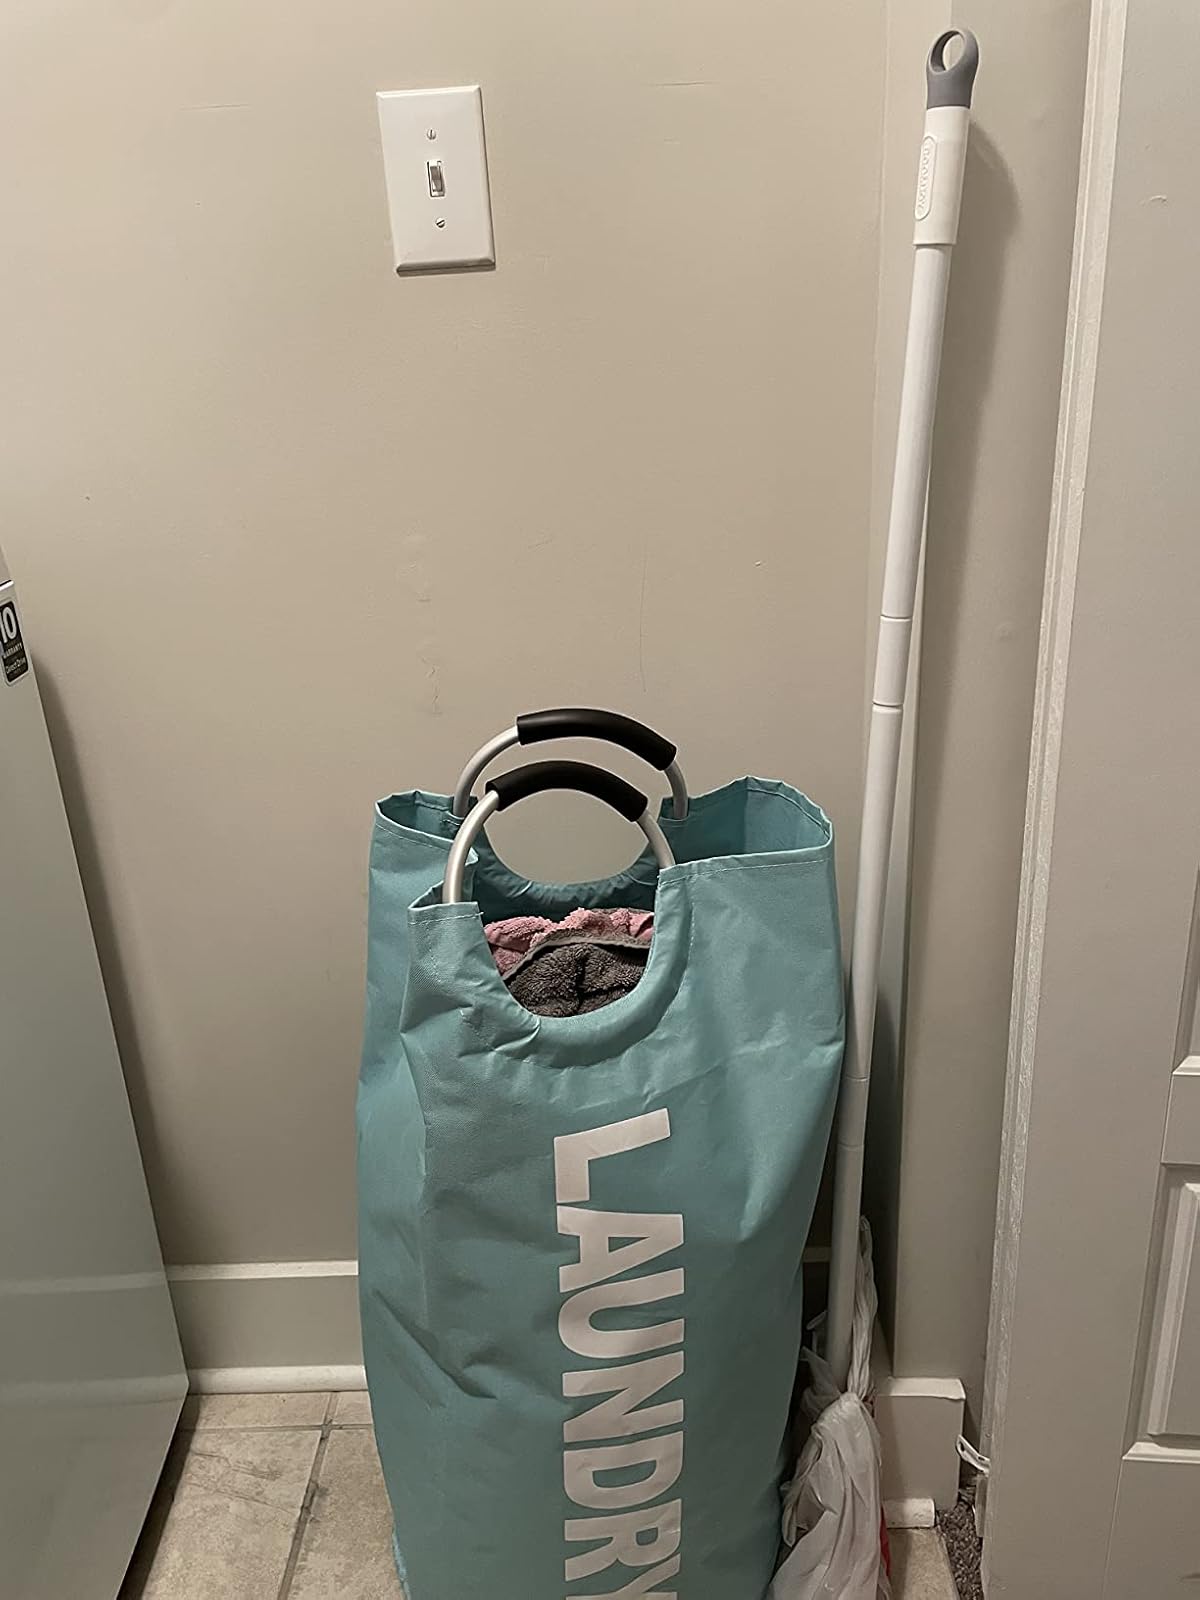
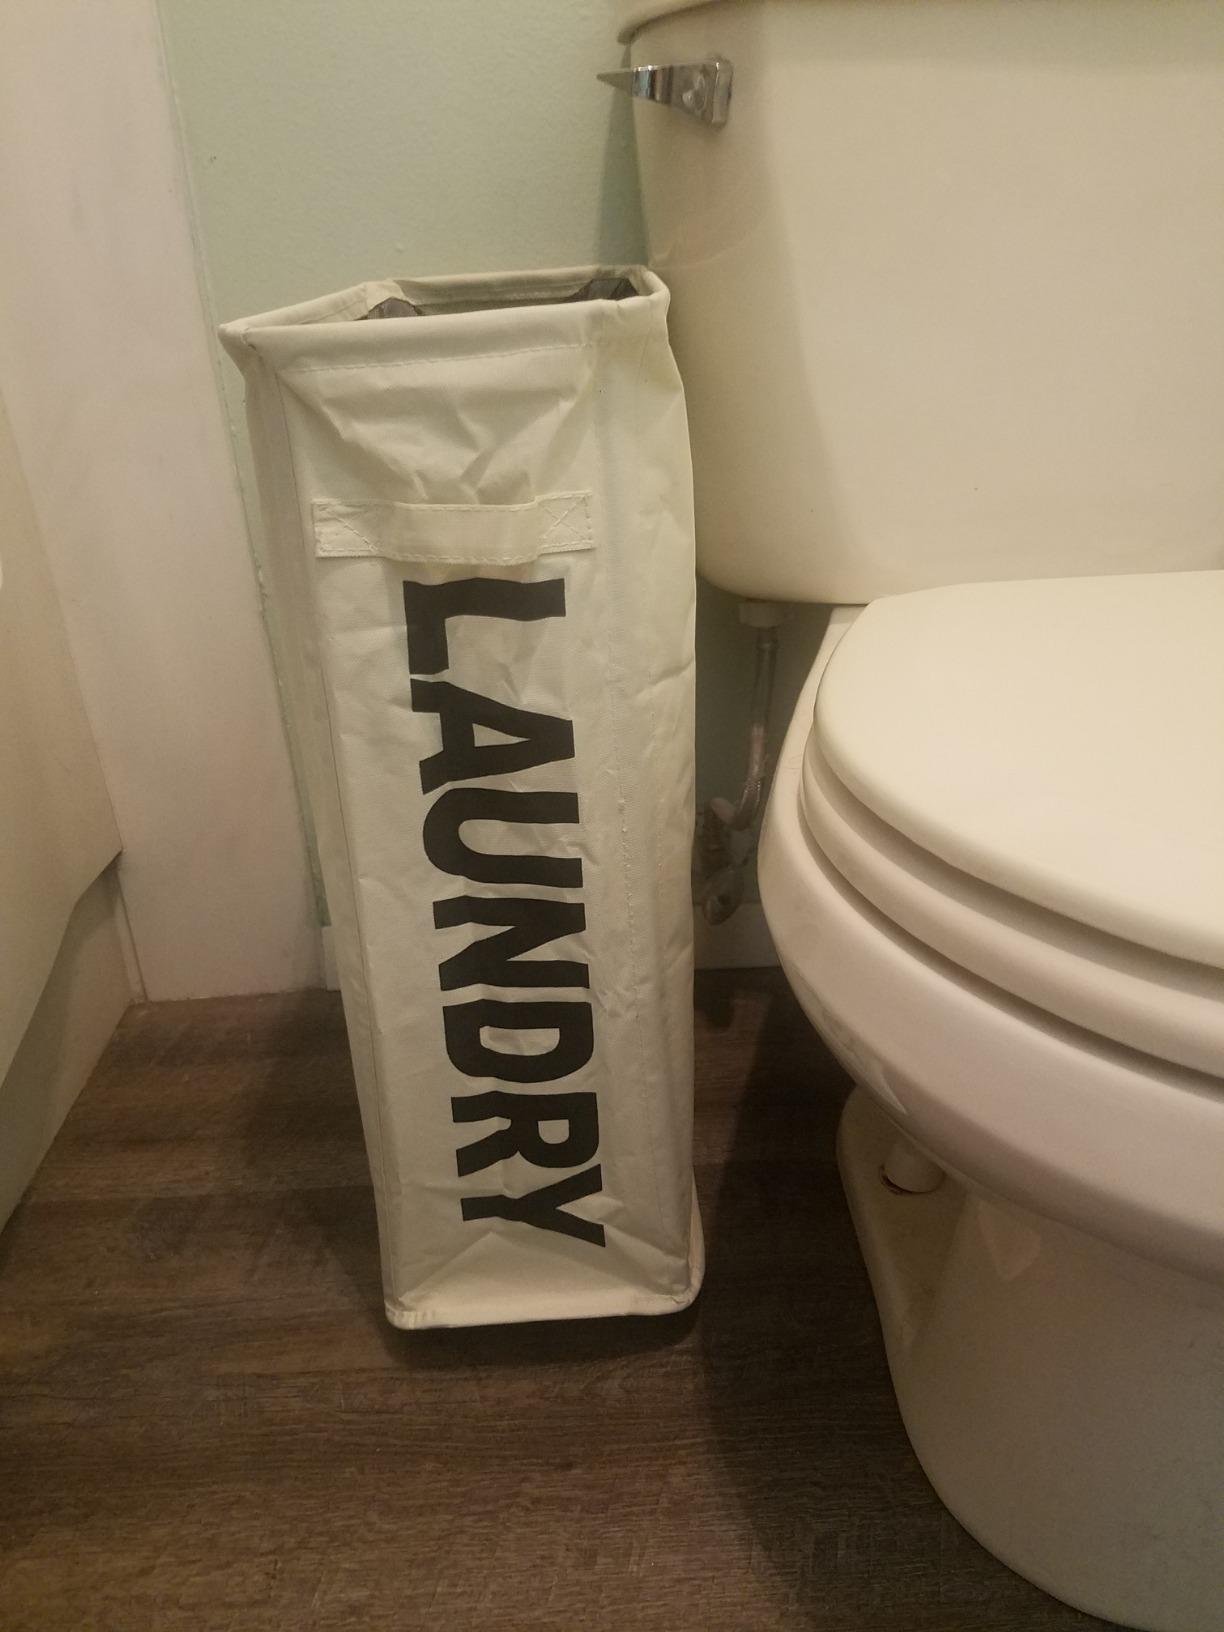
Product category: items_hamper
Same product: no